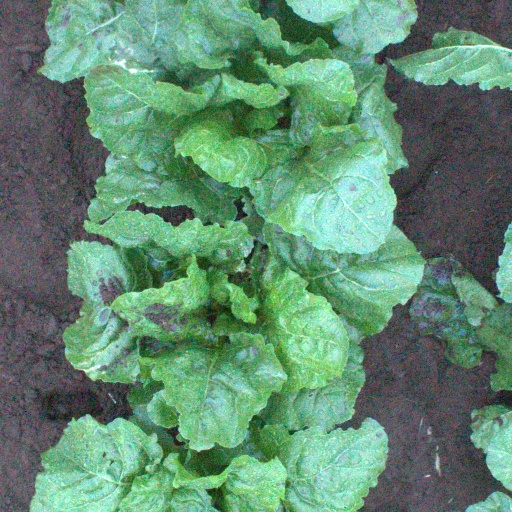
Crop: sugar beet